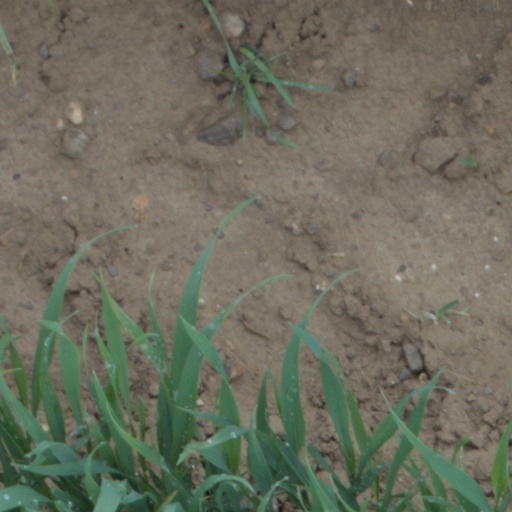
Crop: wheat